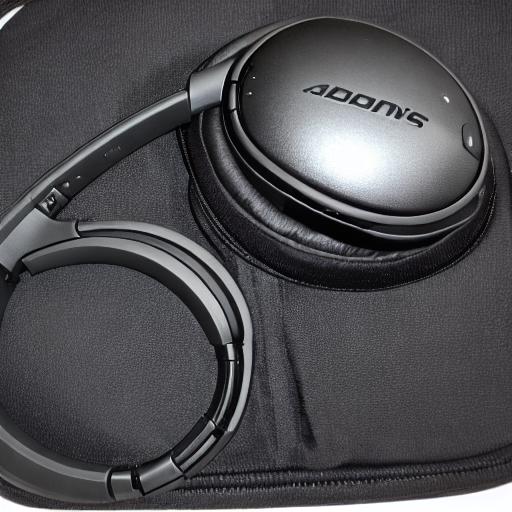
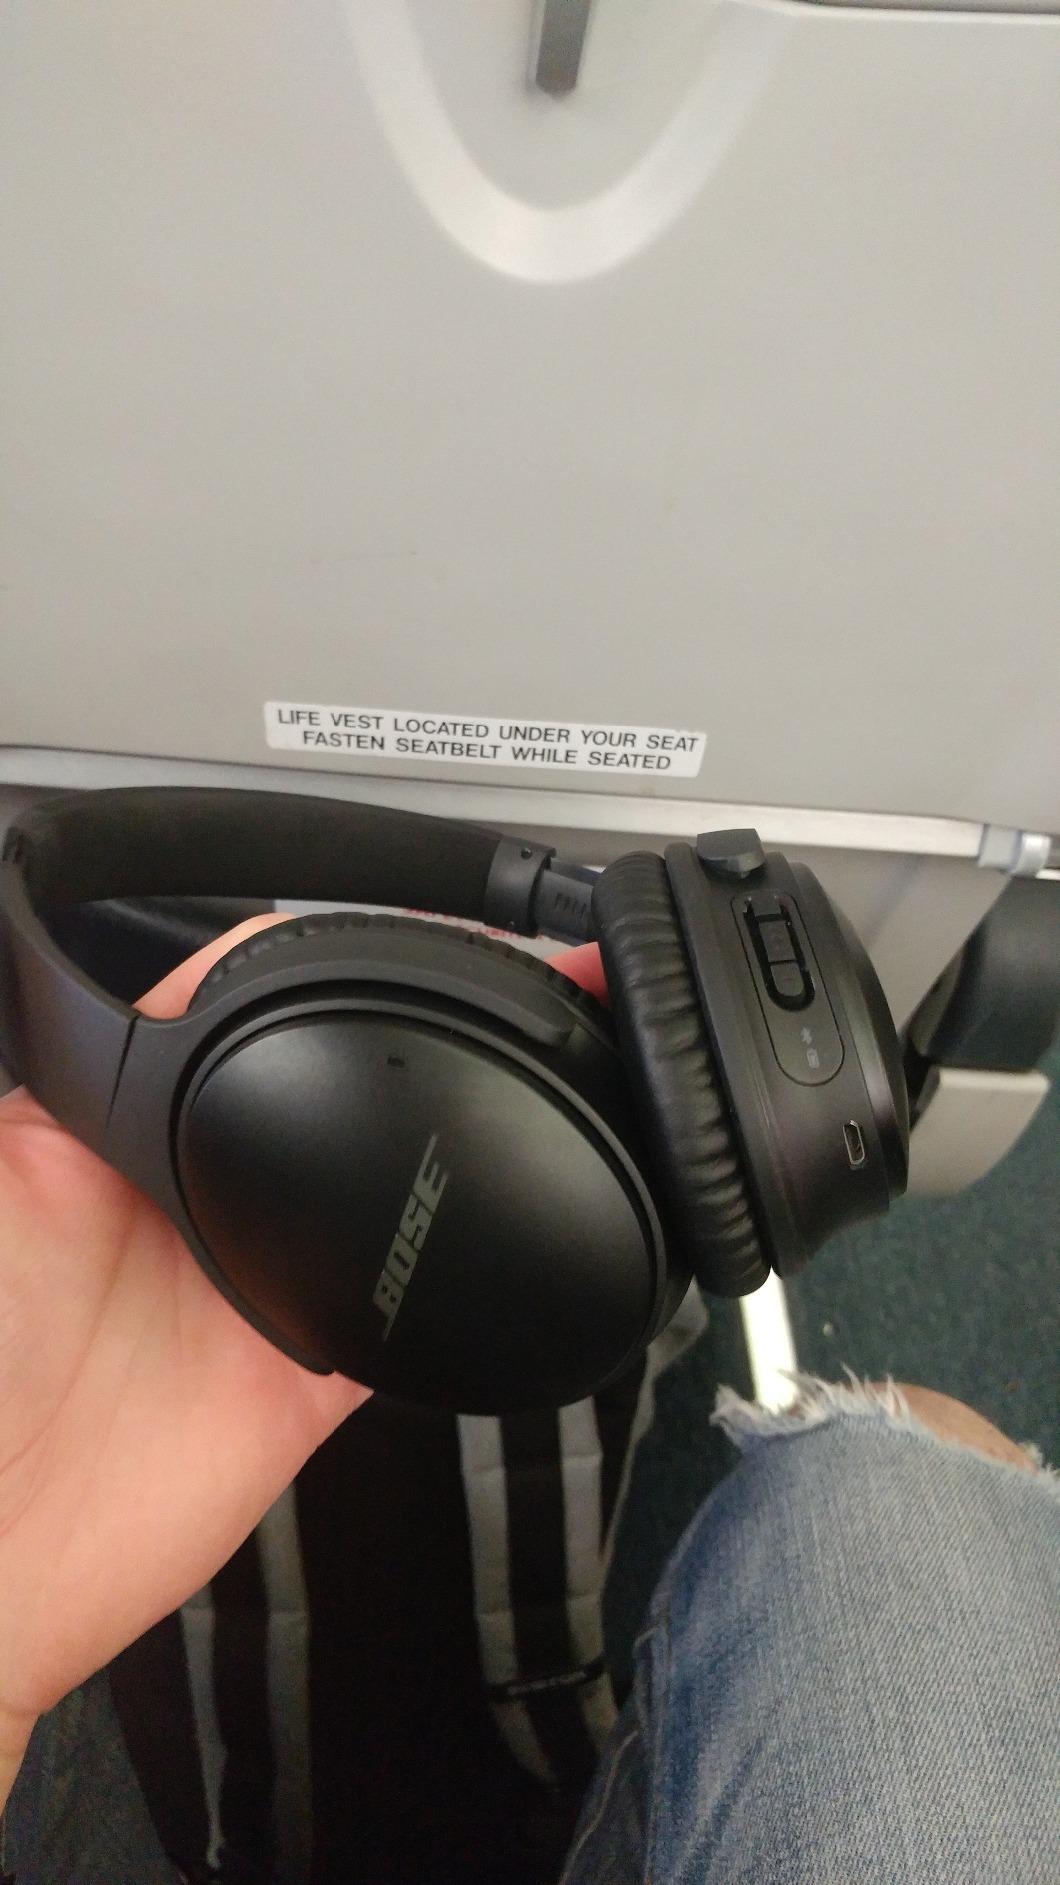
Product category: headphones
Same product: no